Ken Miller (gridiron football)

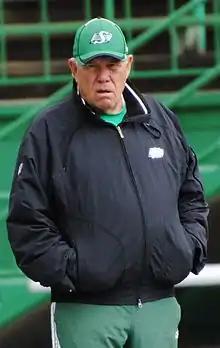
Miller in 2010

Ken Miller (October 15, 1941 – August 21, 2024) was an American football coach. He last served as an offensive consultant for the Montreal Alouettes of the Canadian Football League (CFL). He previously served in the league as head coach and vice president of football operations for the Saskatchewan Roughriders. He served as the Roughriders head coach between 2008 and 2010, leading the team to appearances in the Grey Cup in 2009 and 2010. Miller returned as head coach of the Roughriders on August 19, 2011, after the firing of Greg Marshall after a 1–7 start to the 2011 CFL season. Miller was the club's offensive coordinator under head coach Kent Austin when they captured the 95th Grey Cup in 2007. He had previously served on the coaching staffs of the Toronto Argonauts, University of Redlands, Dickinson State, and Yucaipa High School.